Gran Passeig de Ronda, Lleida

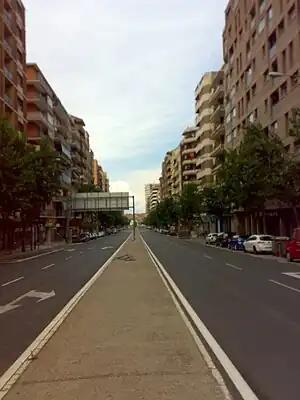

Gran Passeig de Ronda (Catalan language official name; Spanish: "Gran Paseo de Ronda") is one of the main thoroughfares in the city of Lleida (Catalonia, Spain). It stretches from Plaça d'Europa towards Avinguda de l'Alcalde Areny on the bank of the river Segre, by the Pont Nou. It's located in one of the areas built ex nihilo after the destruction of the Spanish Civil War. Demographically, it separates upscale quarters of the primarily middle class areas such as middle class areas from the working-class neighbourhoods of La Mariola and Instituts-Templers and Gardeny hill. In Gran Passeig de Ronda merge the Autopista AP-2, Autovía A-2 and the N-230 road.